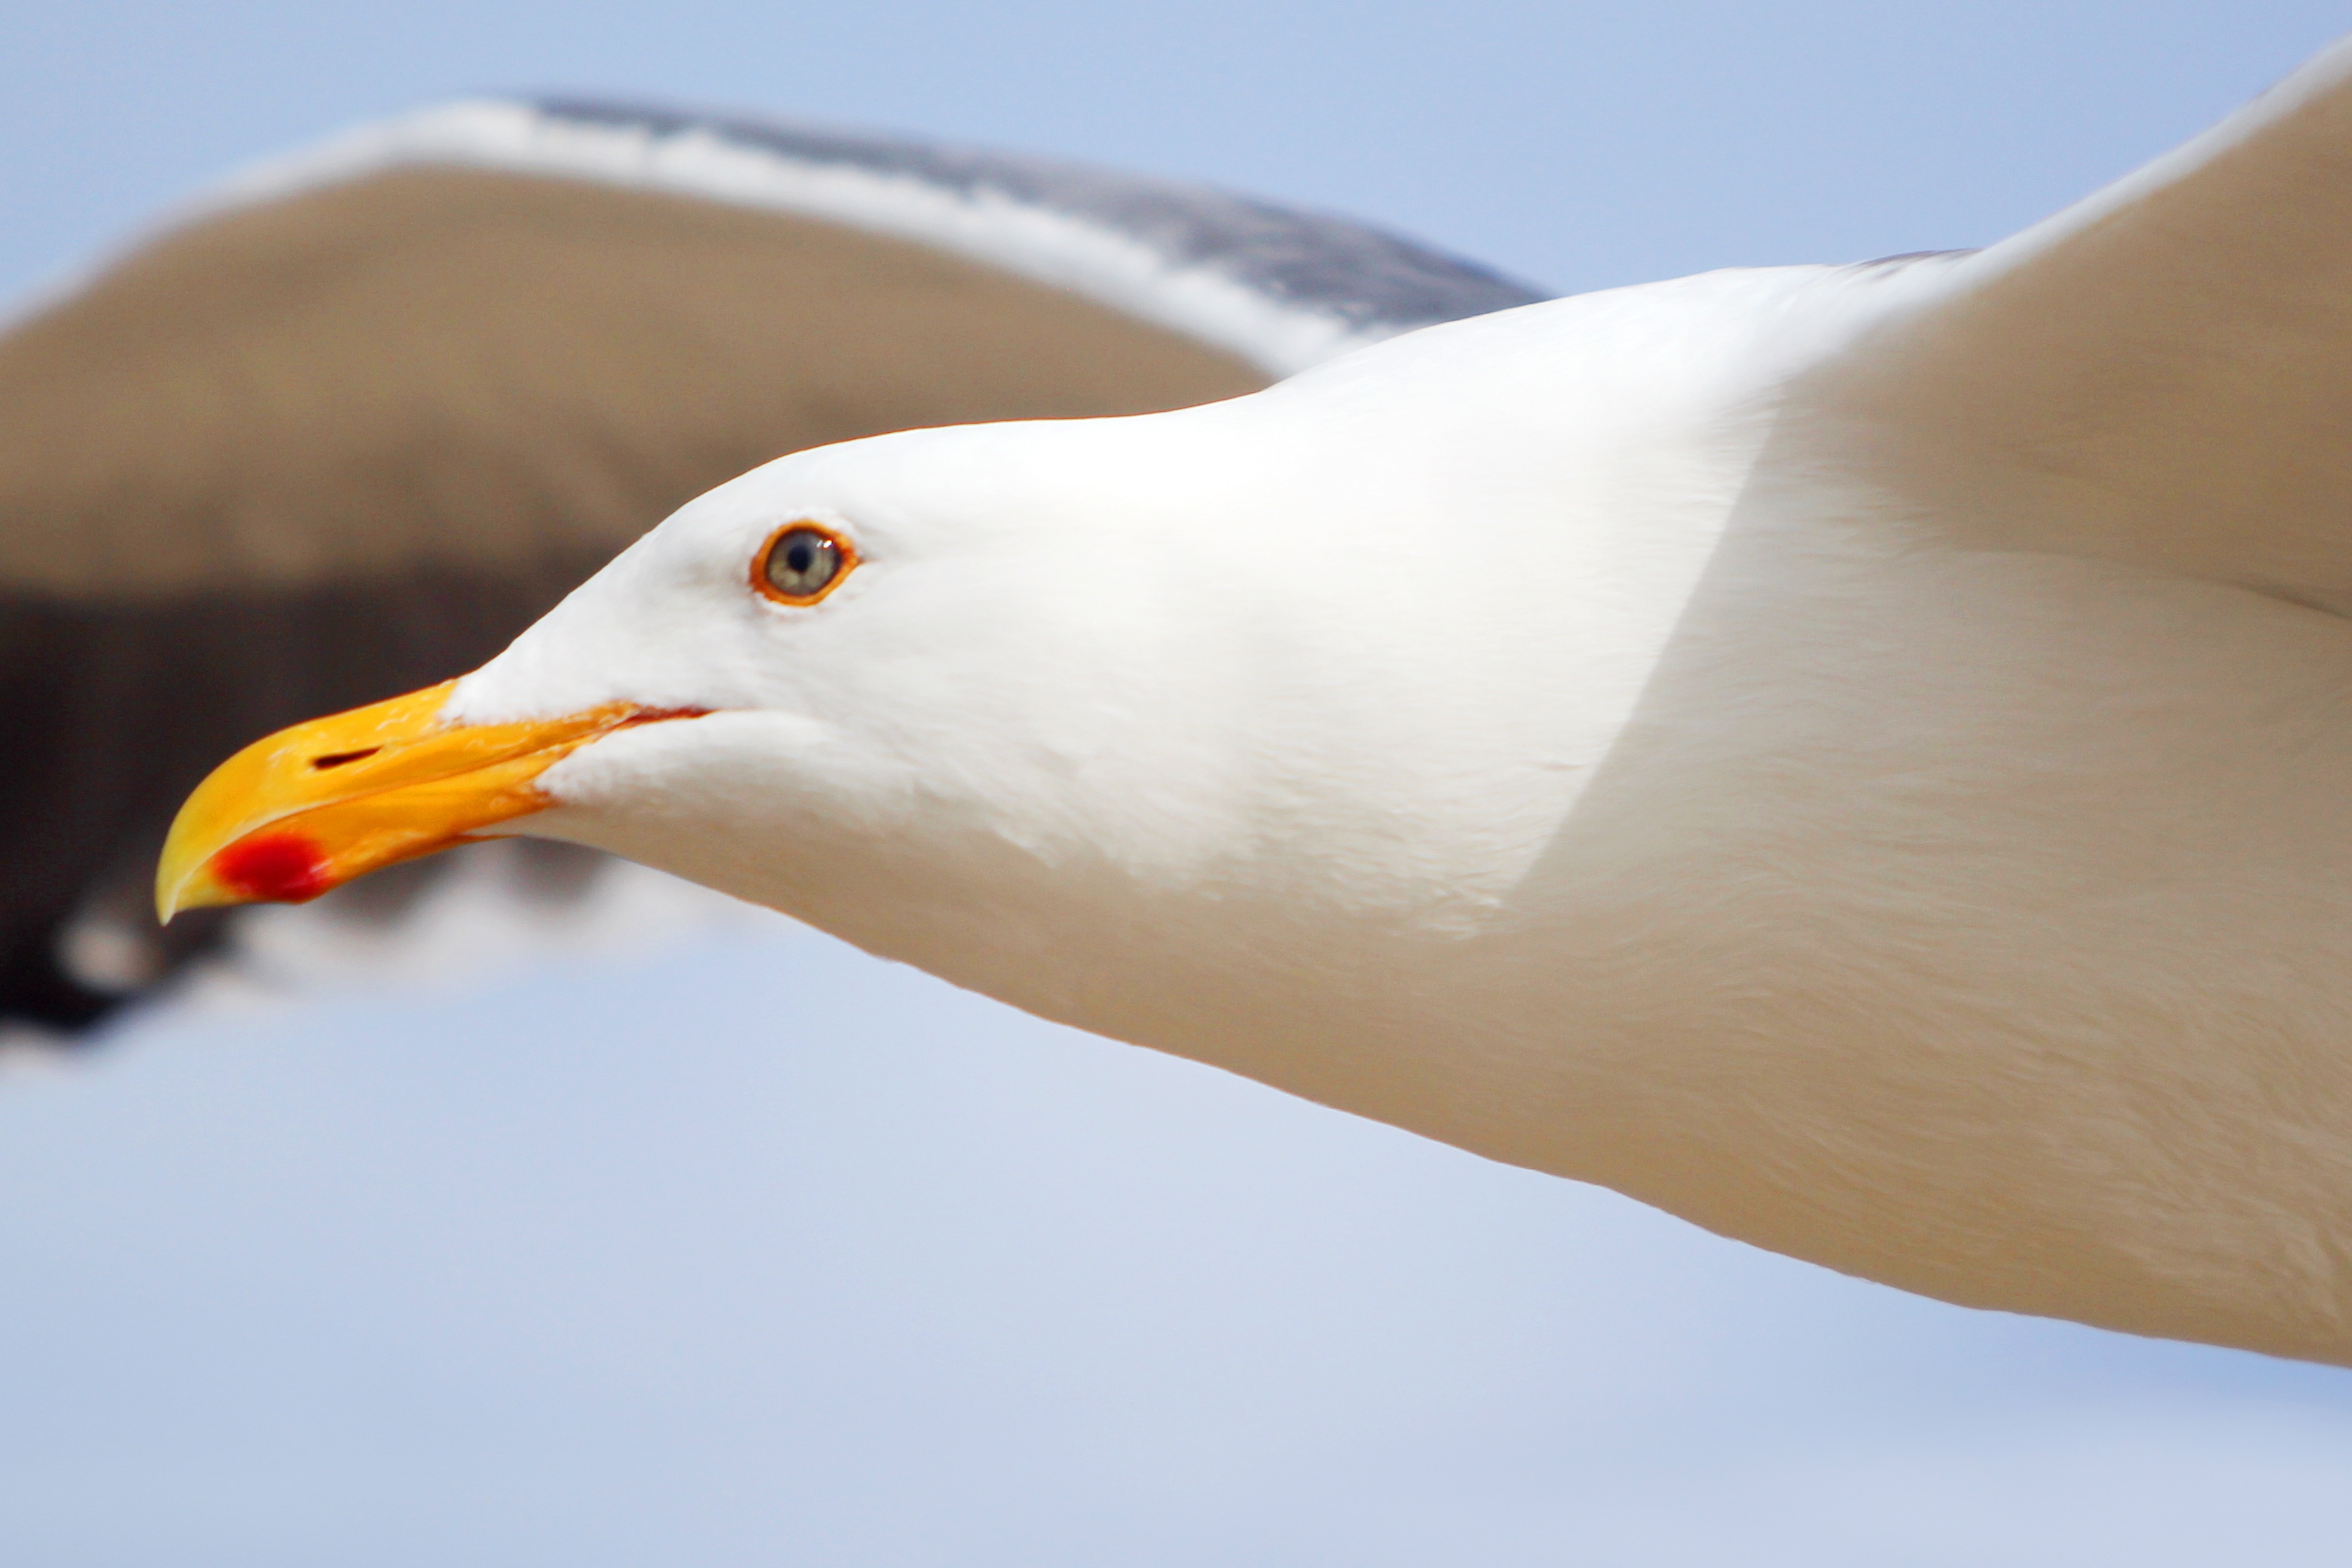
bird, wing, seabird, gull, beak, close up, vertebrate, albatross, charadriiformes, european herring gull